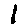
Label: 1